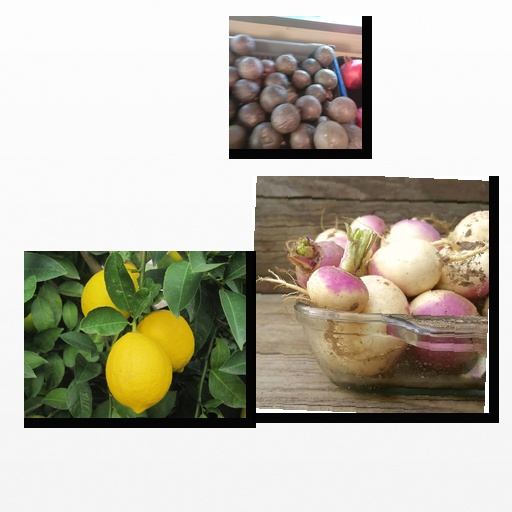
Food items: turnip, passion_fruit, lemon